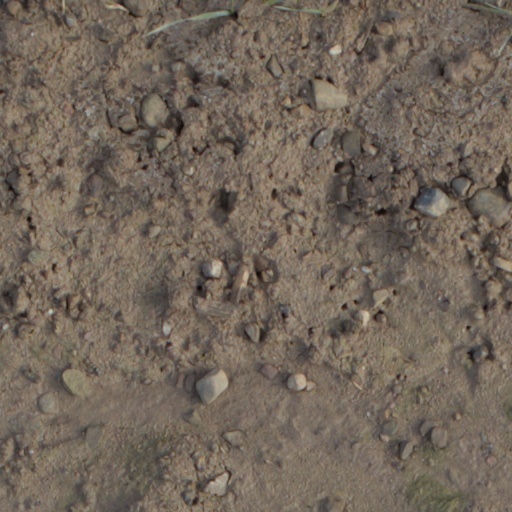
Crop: wheat